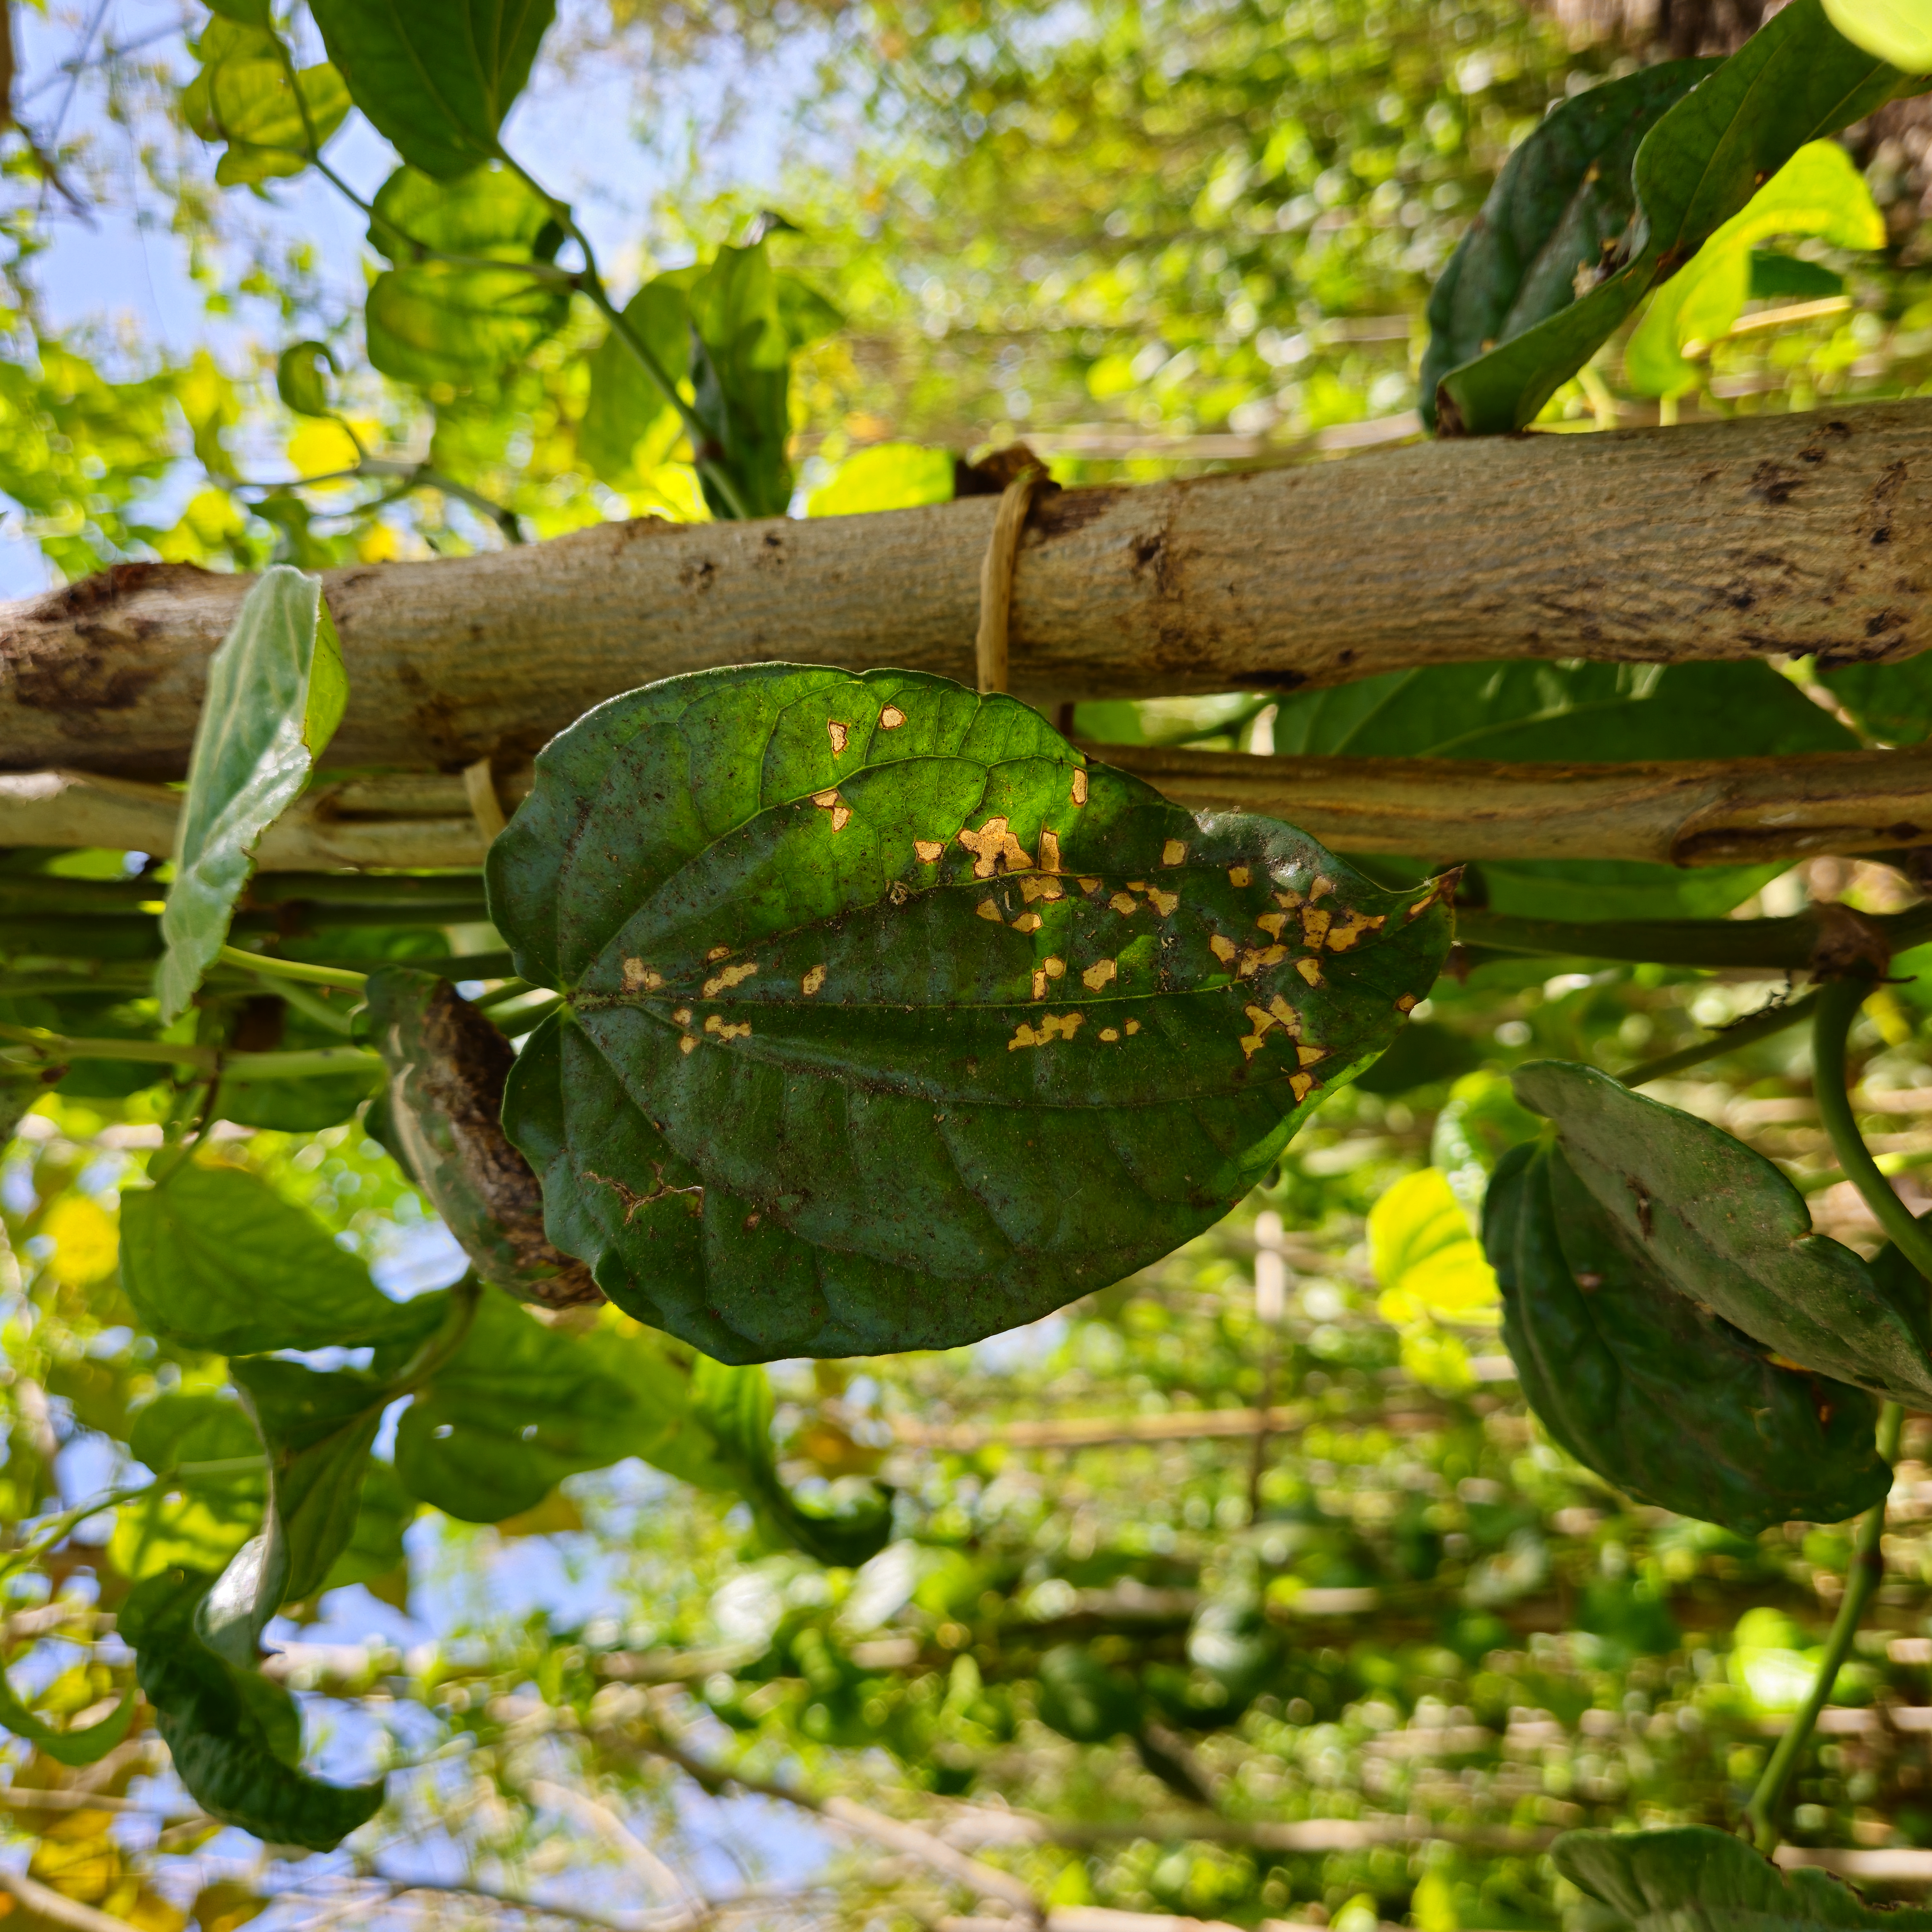
Label: Diseased